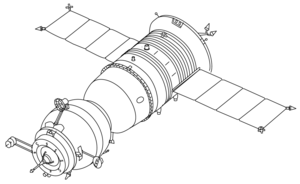
Le Soyouz-TM est la quatrième génération du vaisseau spatial Soyouz utilisé entre 1982 et 2002.